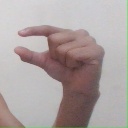
अक्षर: ग